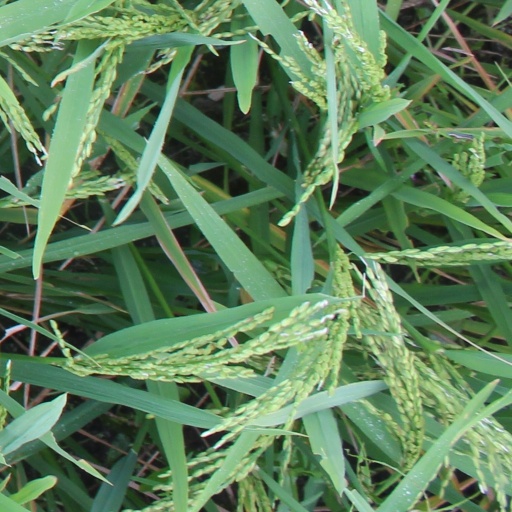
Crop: rice